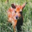
Label: deer